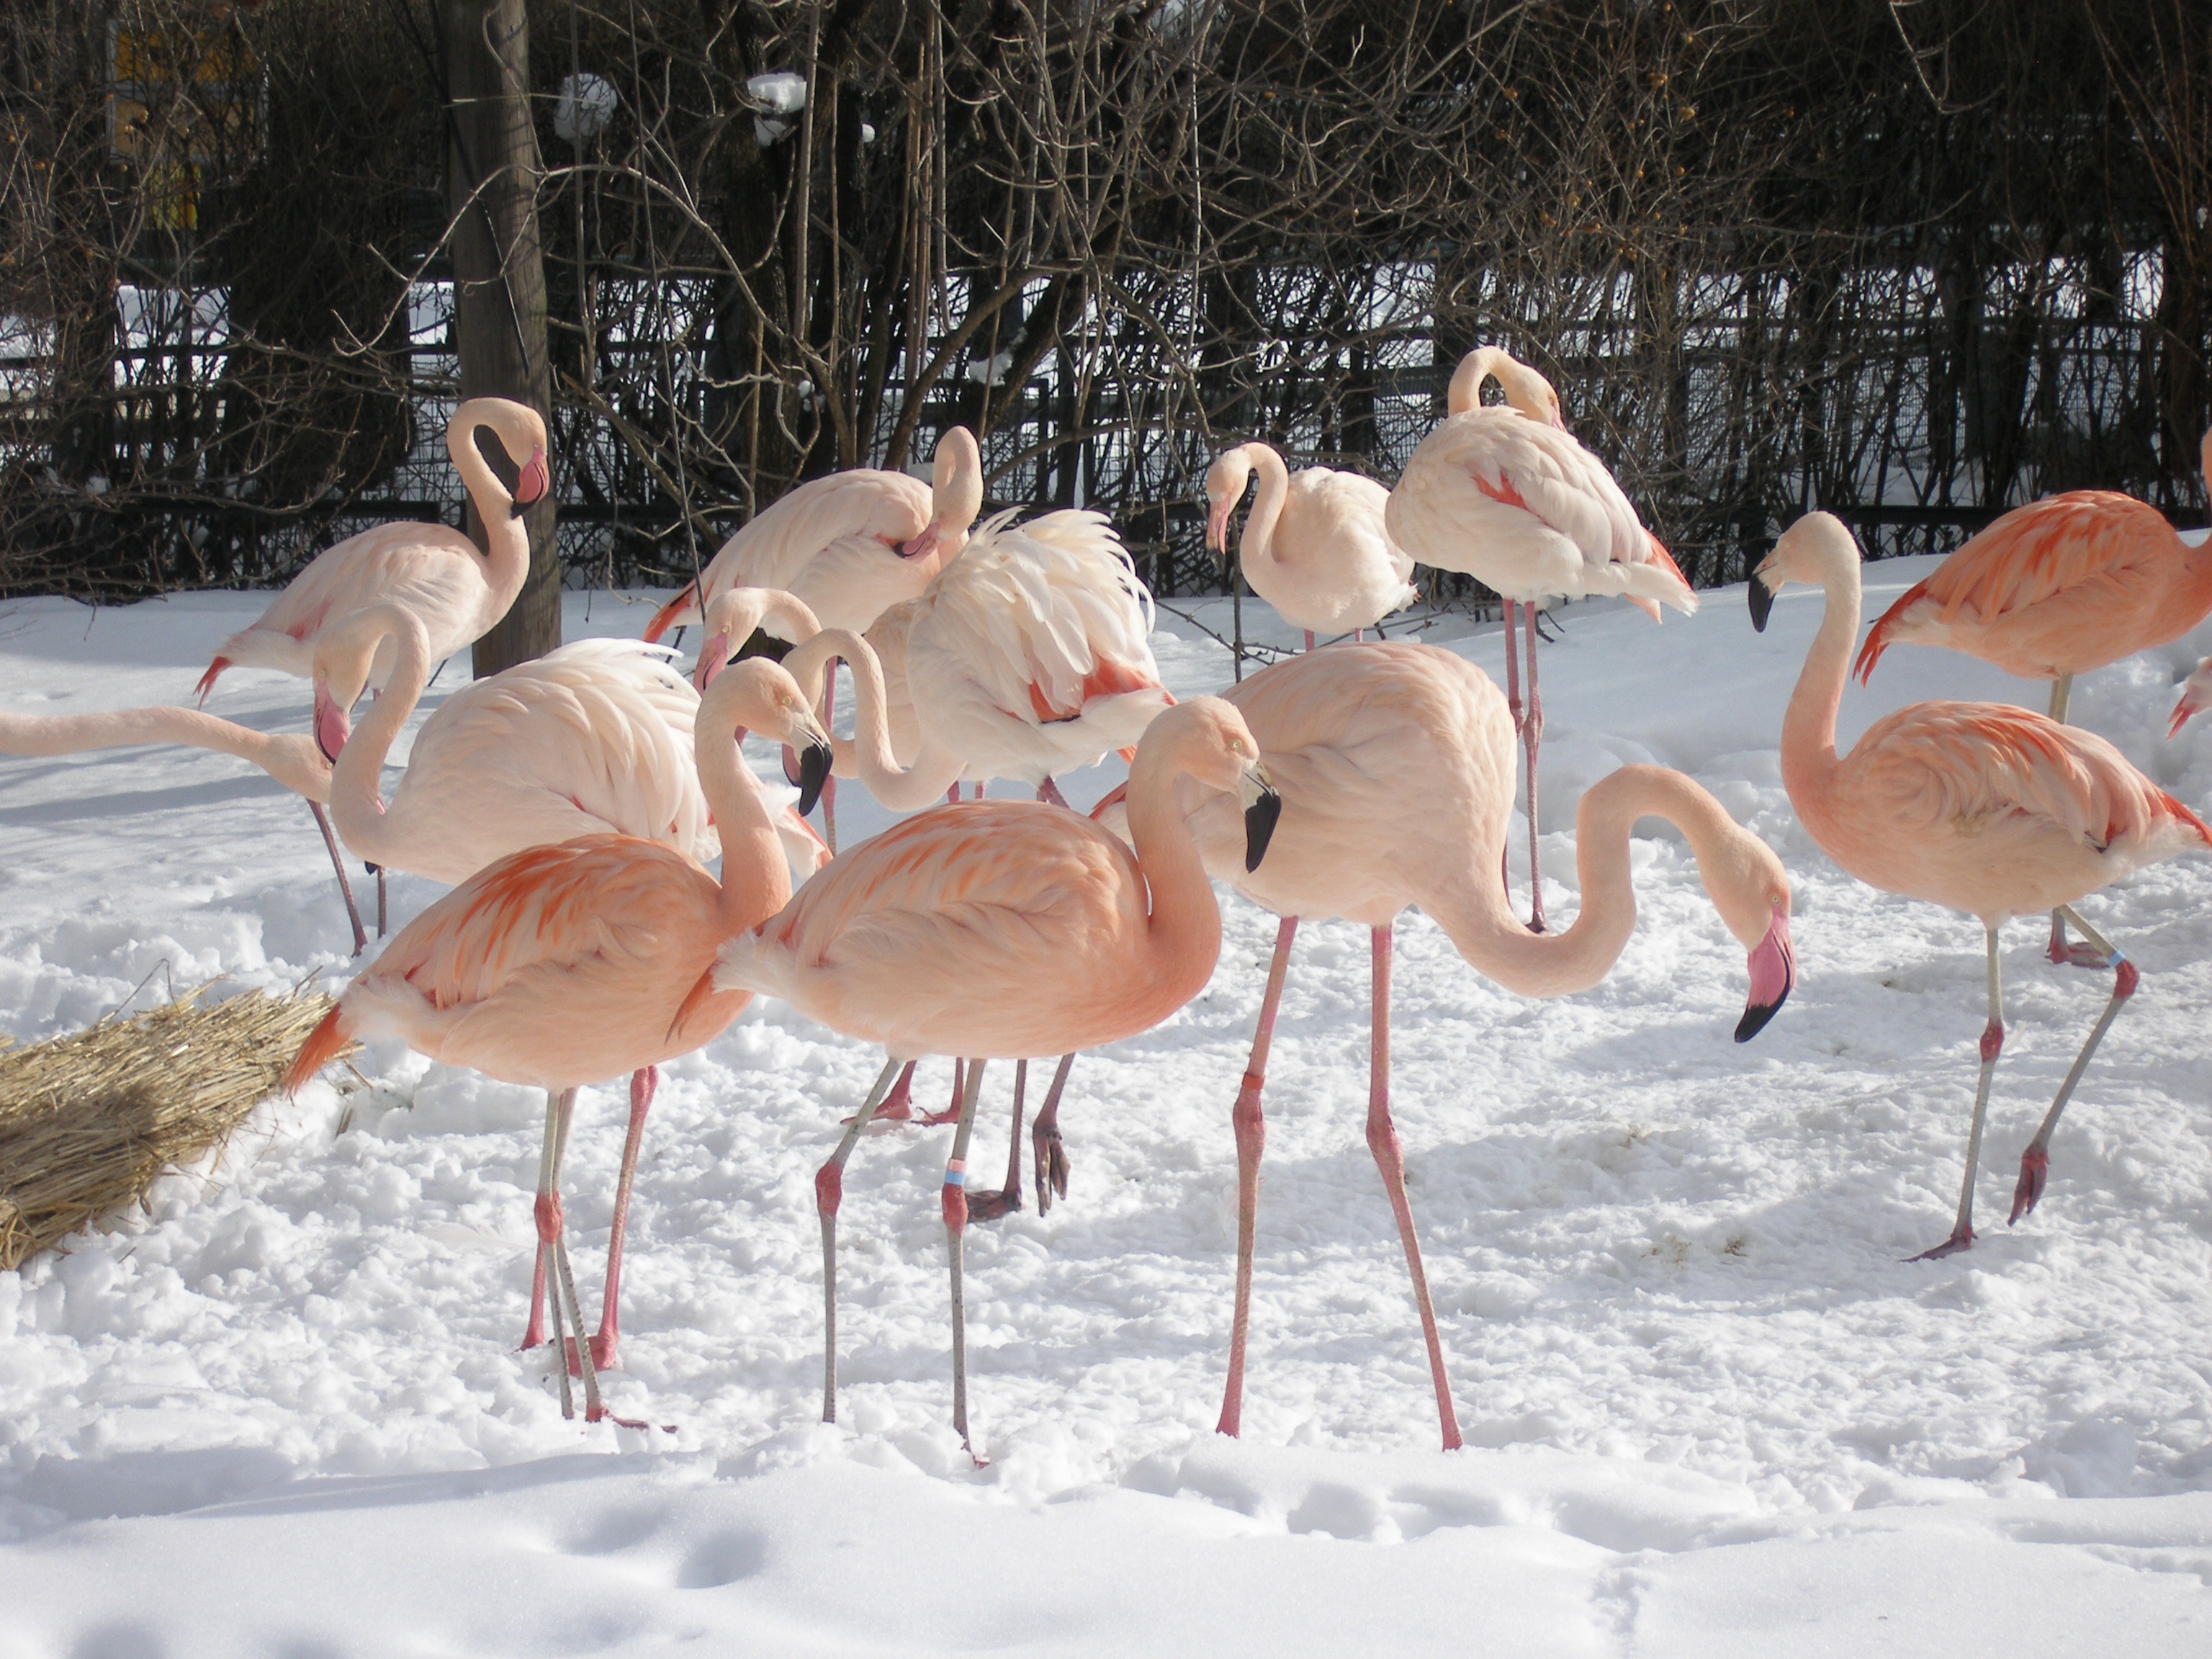
snow, winter, bird, zoo, season, fauna, birds, flamingo, vertebrate, water bird, flamingos